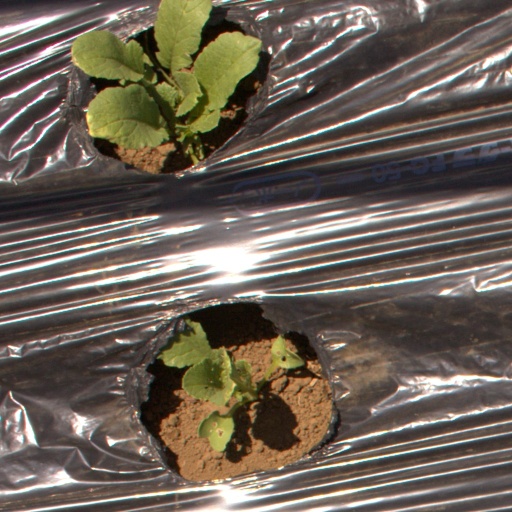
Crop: Jerusalem artichoke